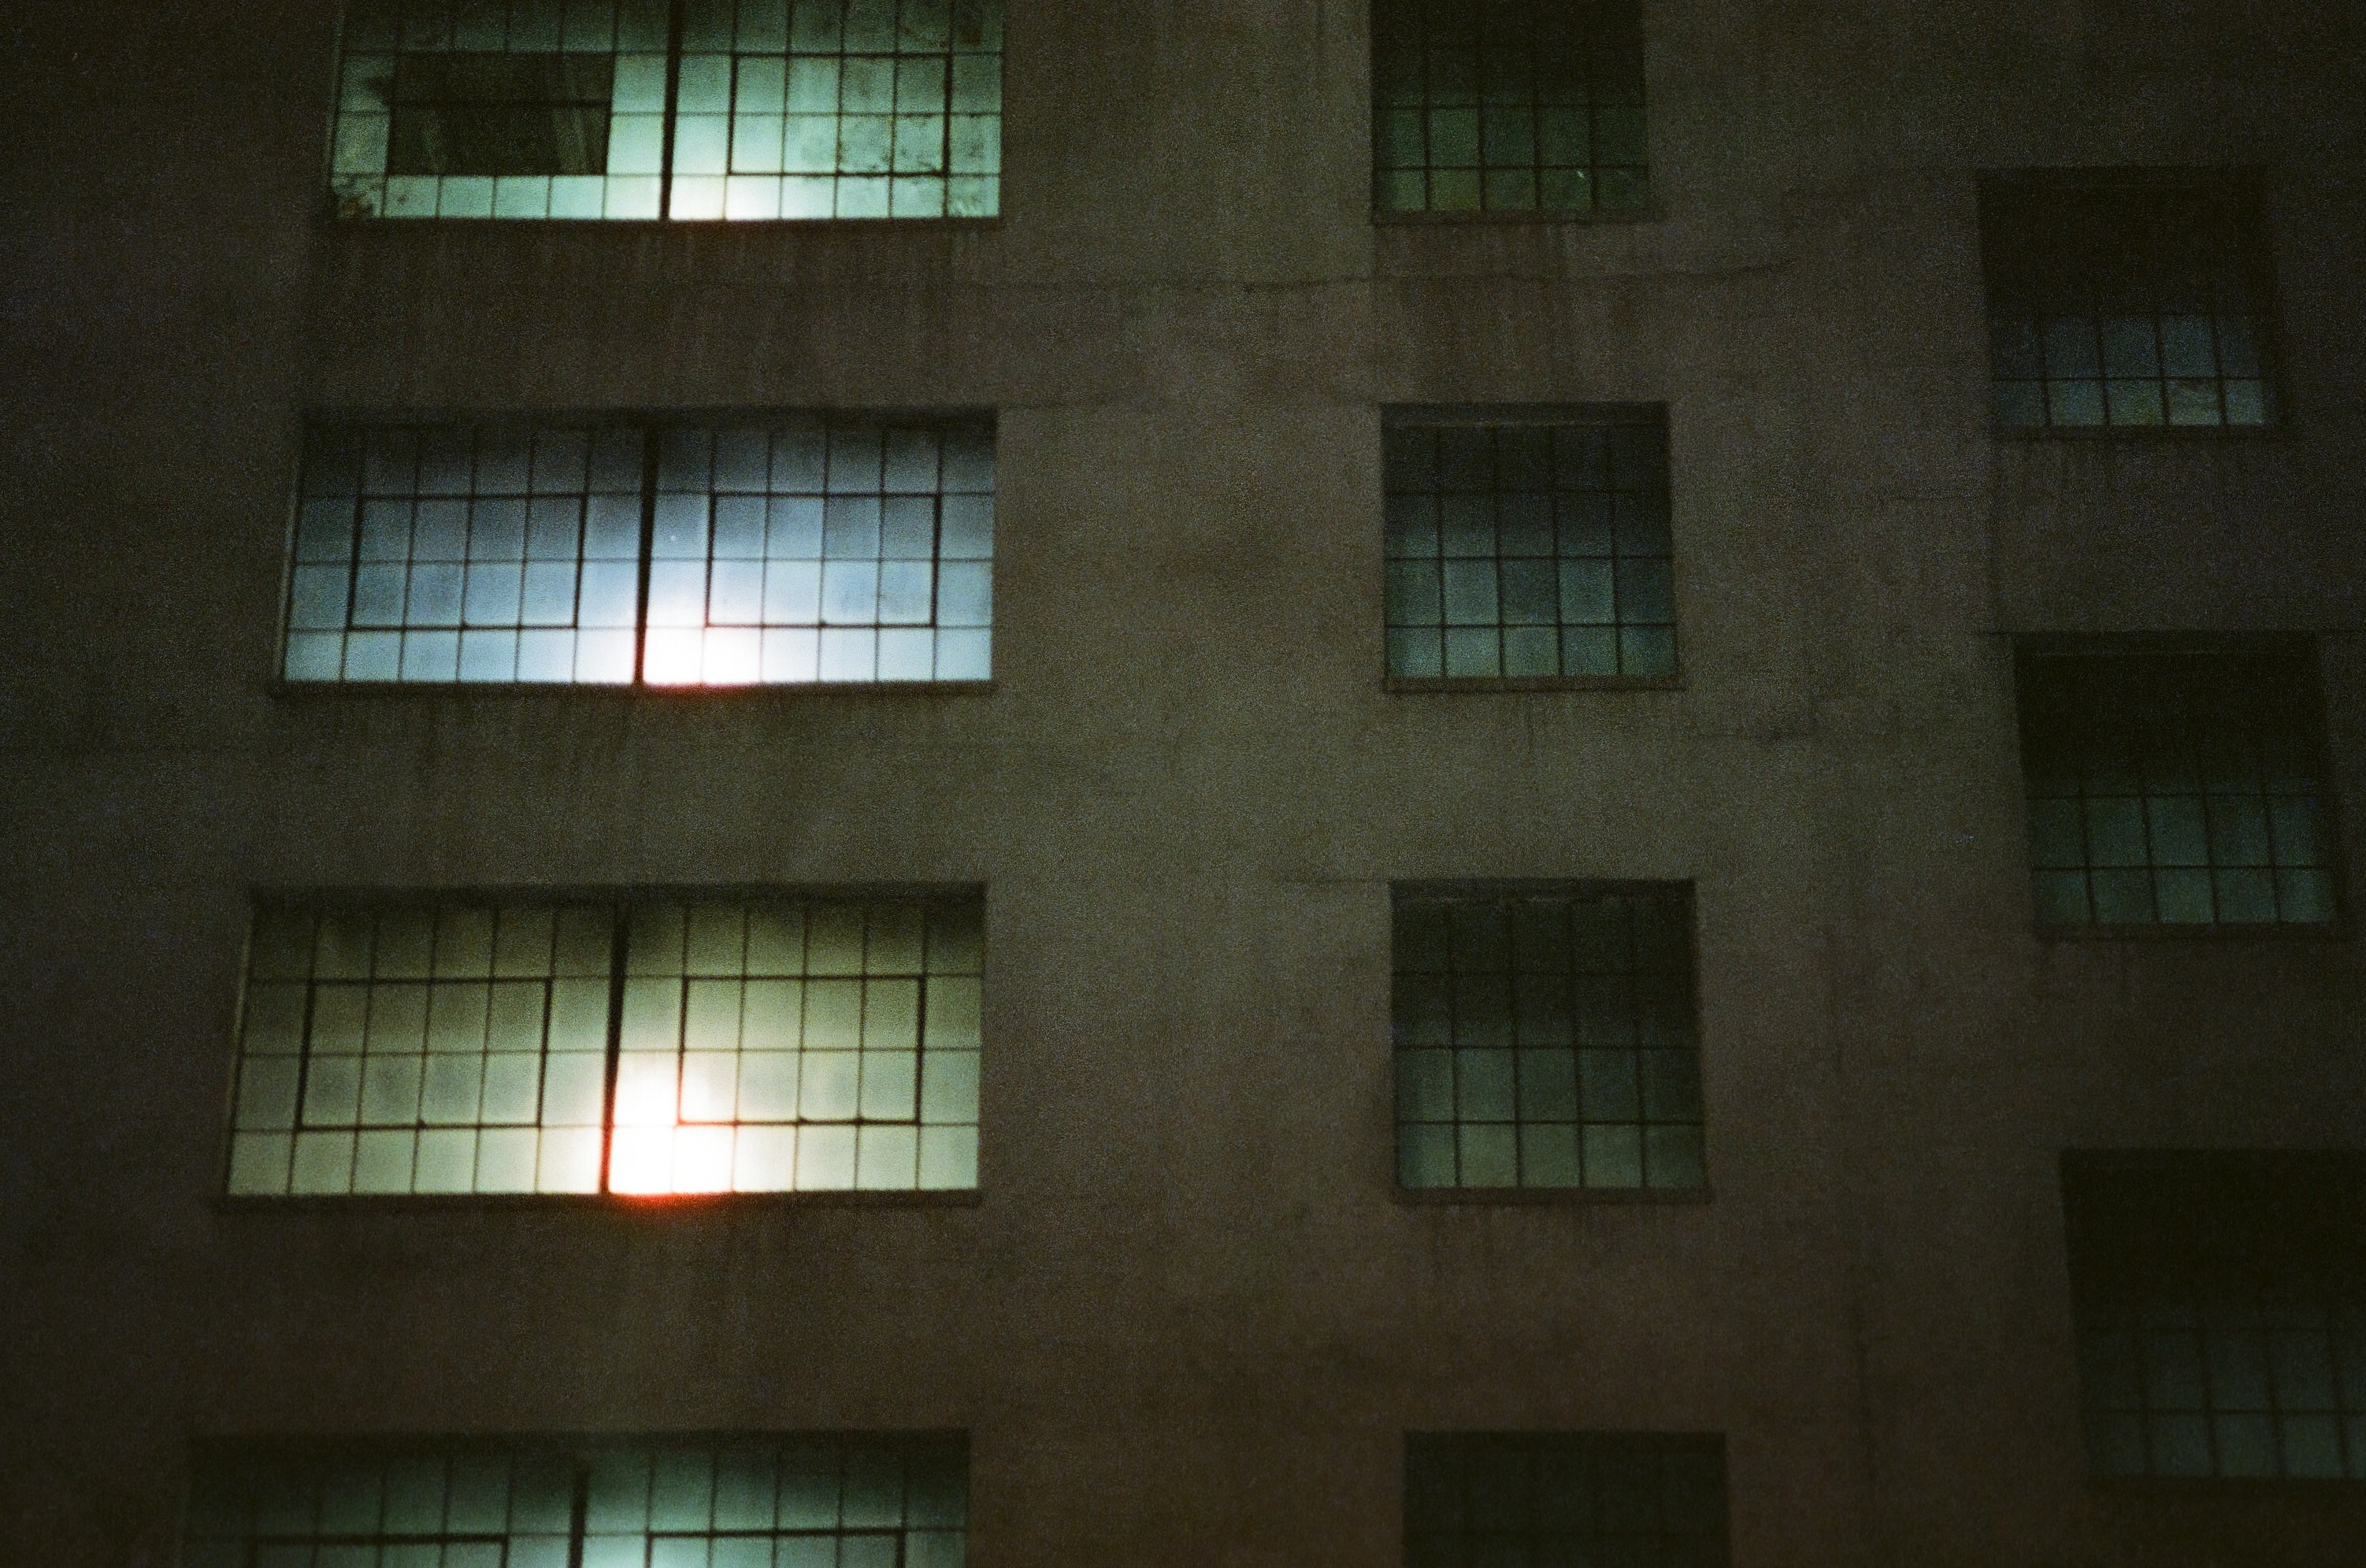
light, architecture, house, window, wall, reflection, color, facade, interior design, symmetry, shape, daylighting, window covering